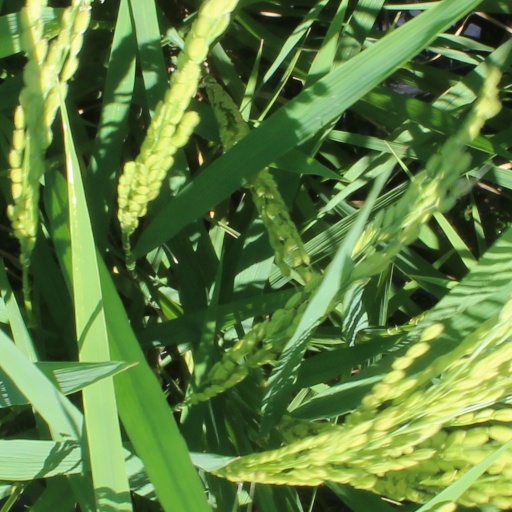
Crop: rice